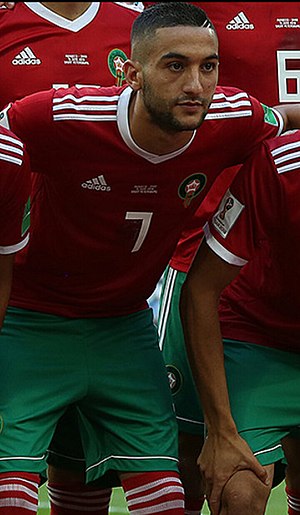
Hakim Ziyech
Hakim Ziyech er en hollandsk/marokkansk fodboldspiller. Han spiller for Chelsea i Premier League